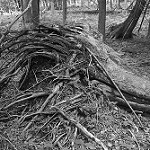
Label: B & W